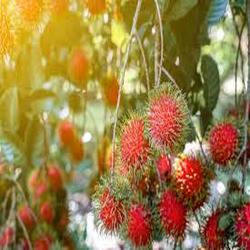
Label: Rambutan